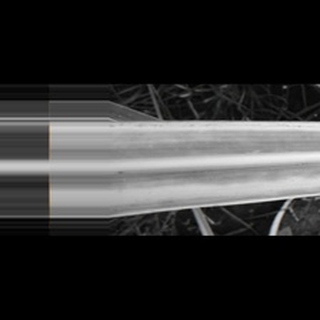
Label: sugarcane_yellow_leaf_disease